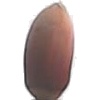
Label: hazelnut